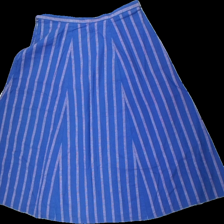
View: back
Type: Skirt
Category: Ladies
Brand: Missing
Colors: Blue, Red, White
Material: 100% cotton
Pattern: Striped
Cut: Regular
Season: All
Damage location: middle center
Price range: <50
Recommended usage: Reuse
Description: randig kjol, lätt nopprig
Comment: egengjord